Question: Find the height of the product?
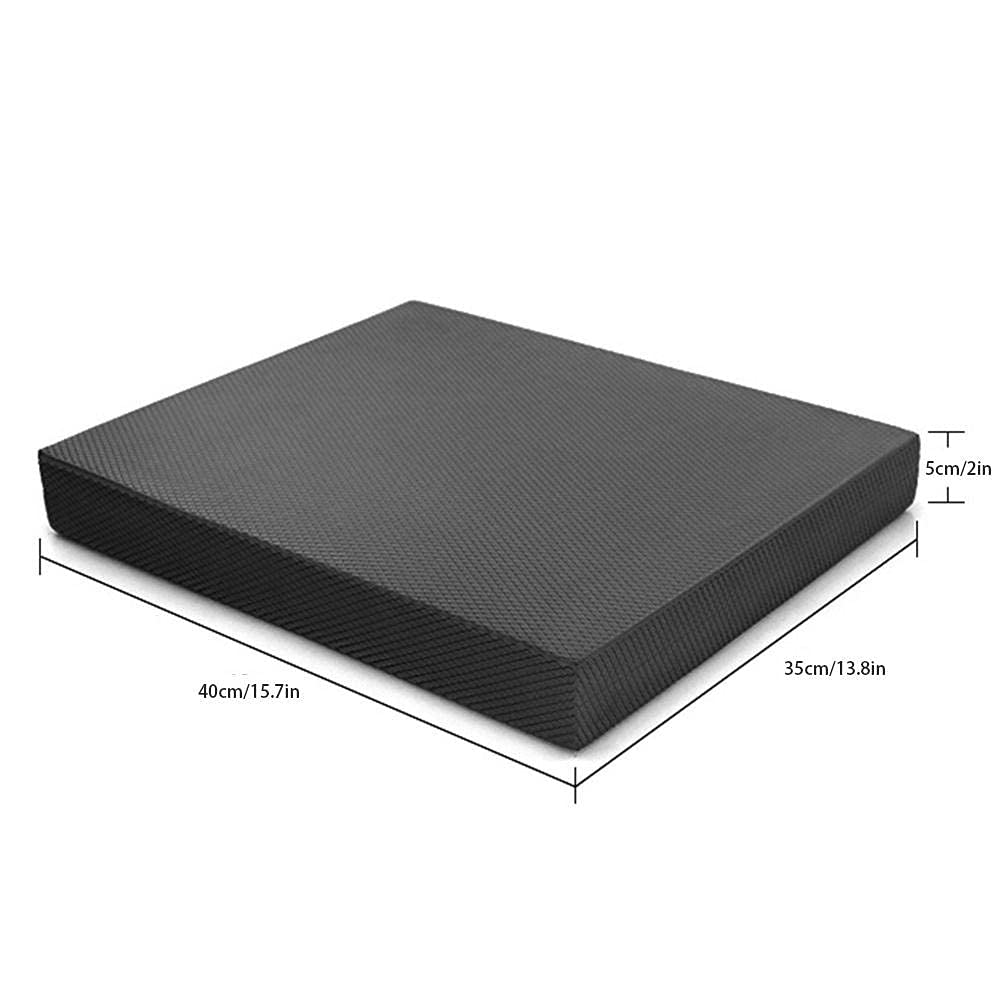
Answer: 5.0 centimetre